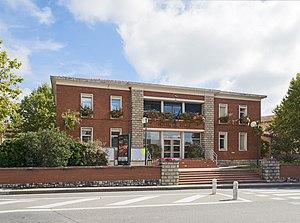
Bruguières est une commune française située dans le sud-ouest de la France, dans le département de la Haute-Garonne, en région Occitanie.